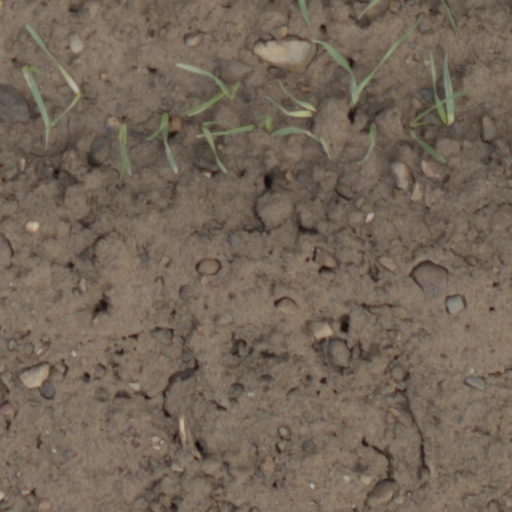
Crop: wheat